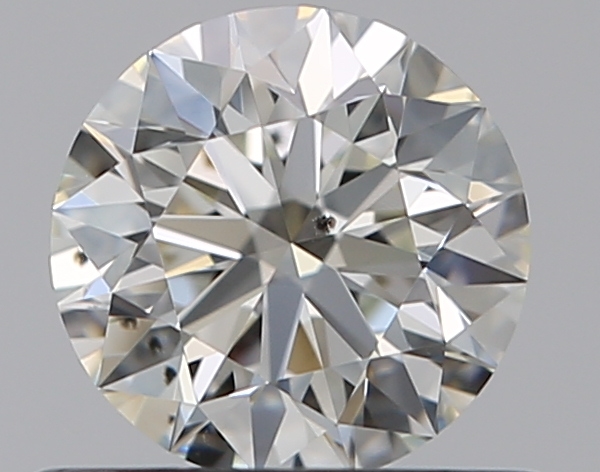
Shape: round
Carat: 0.5
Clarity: SI1
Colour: J
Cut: EX
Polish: EX
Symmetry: EX
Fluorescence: F
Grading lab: GIA
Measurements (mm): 5.04 x 5.08 x 3.16